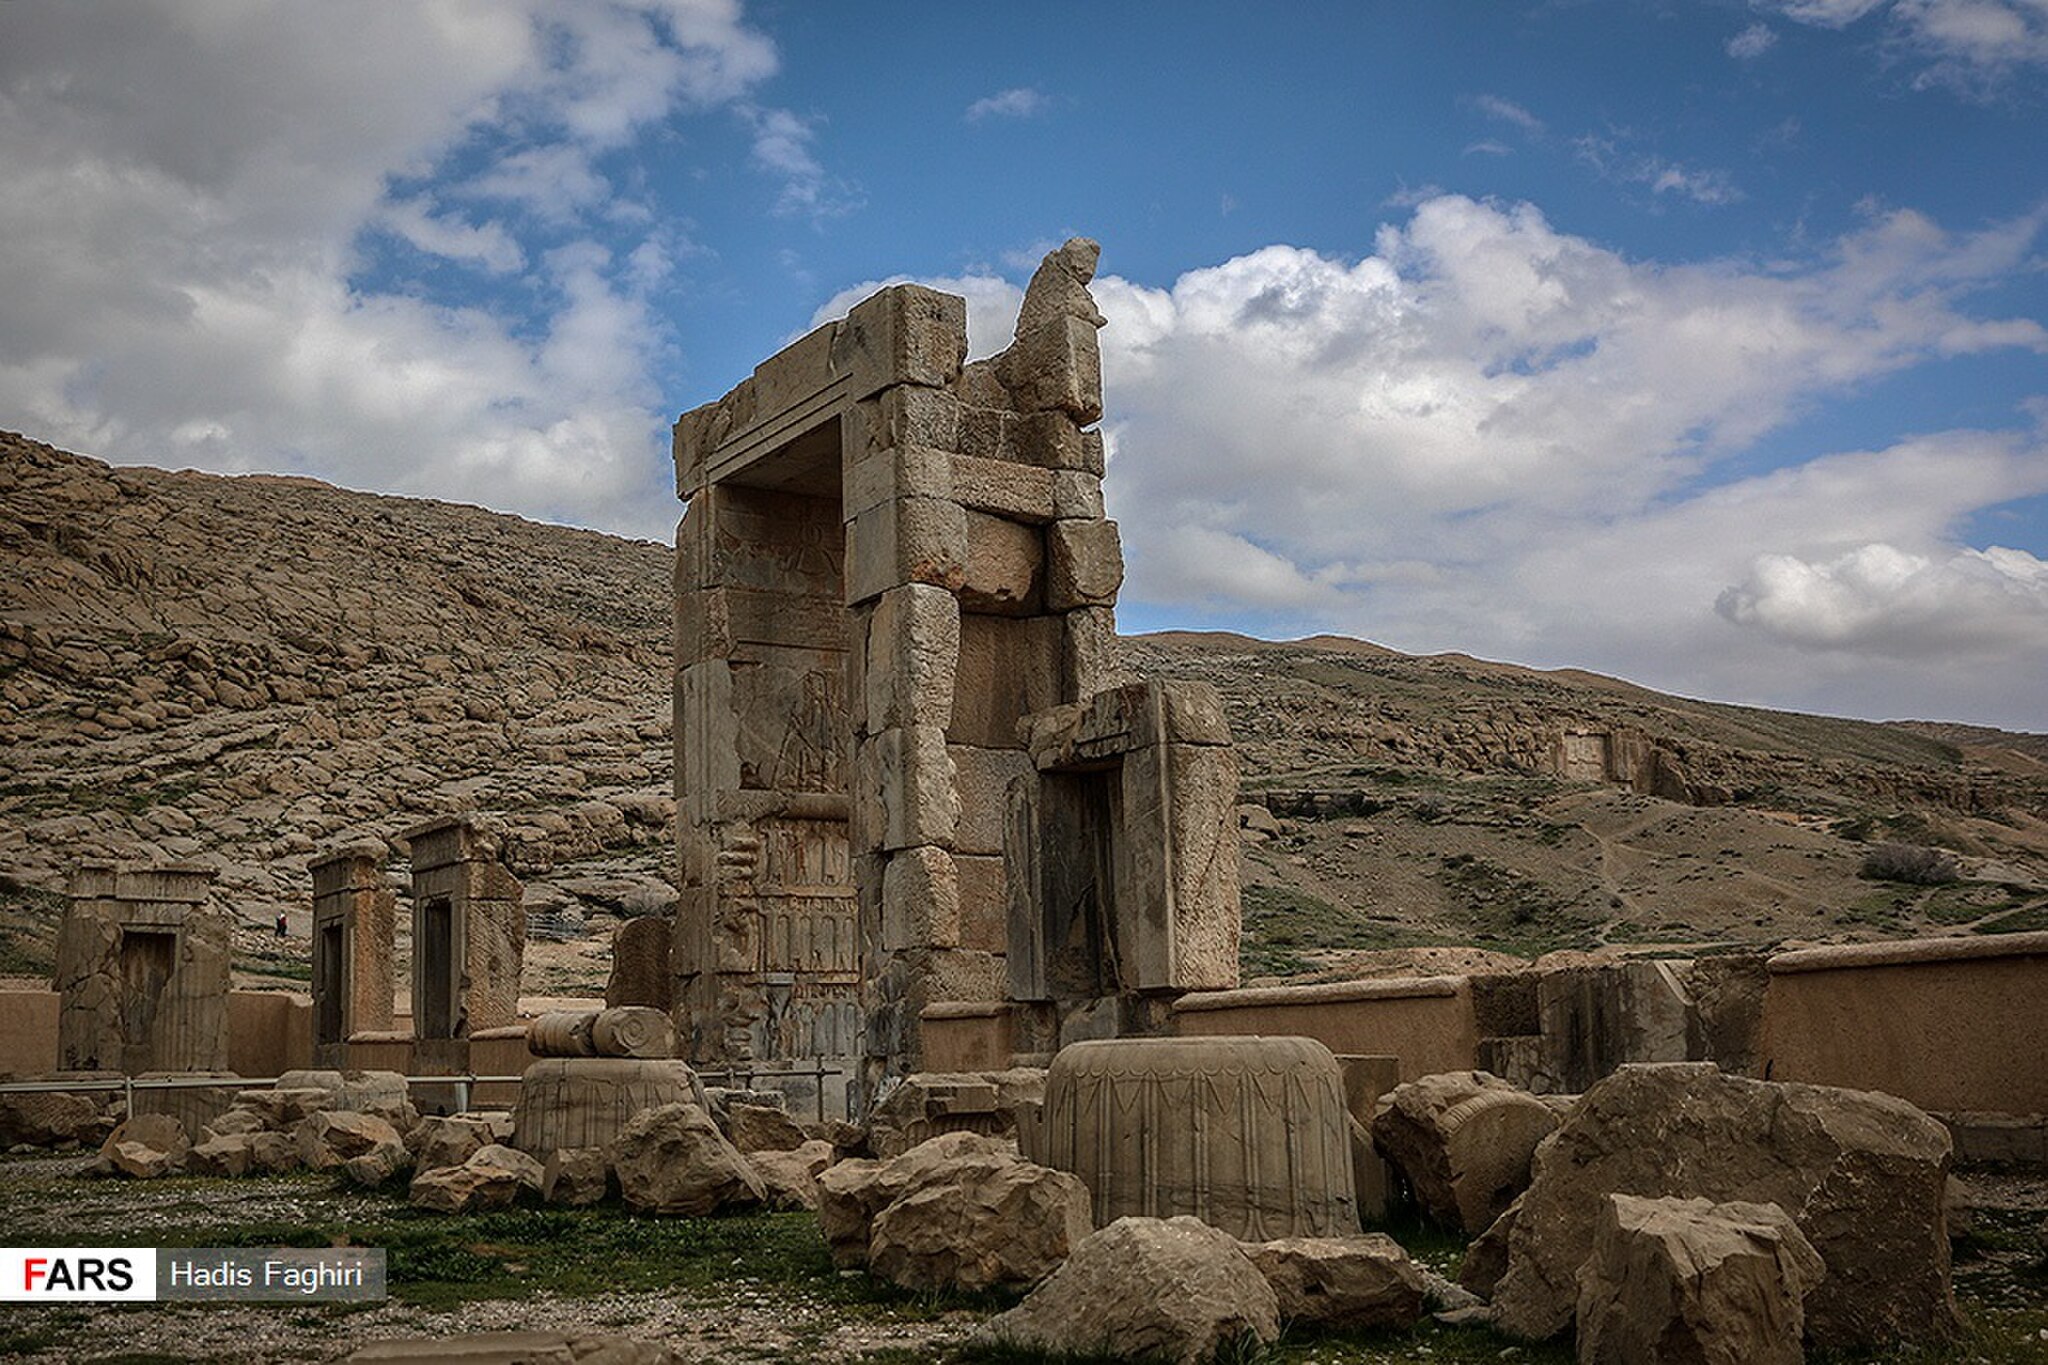
Title: Persepolis 20190310 20
Description: تخت جمشید
Date: 2019-03-10
Categories: Files from external sources with reviewed licenses, Photographs from farsnews.ir, 2019 in Persepolis, Southern portals of Hall of hundred columns, Photos by Hadis Faghiri for Fars News Agency